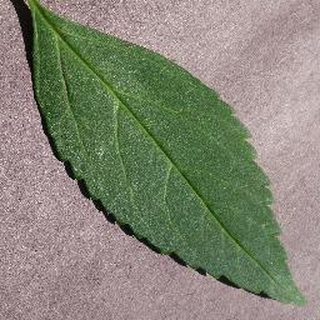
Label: healthy_cherry